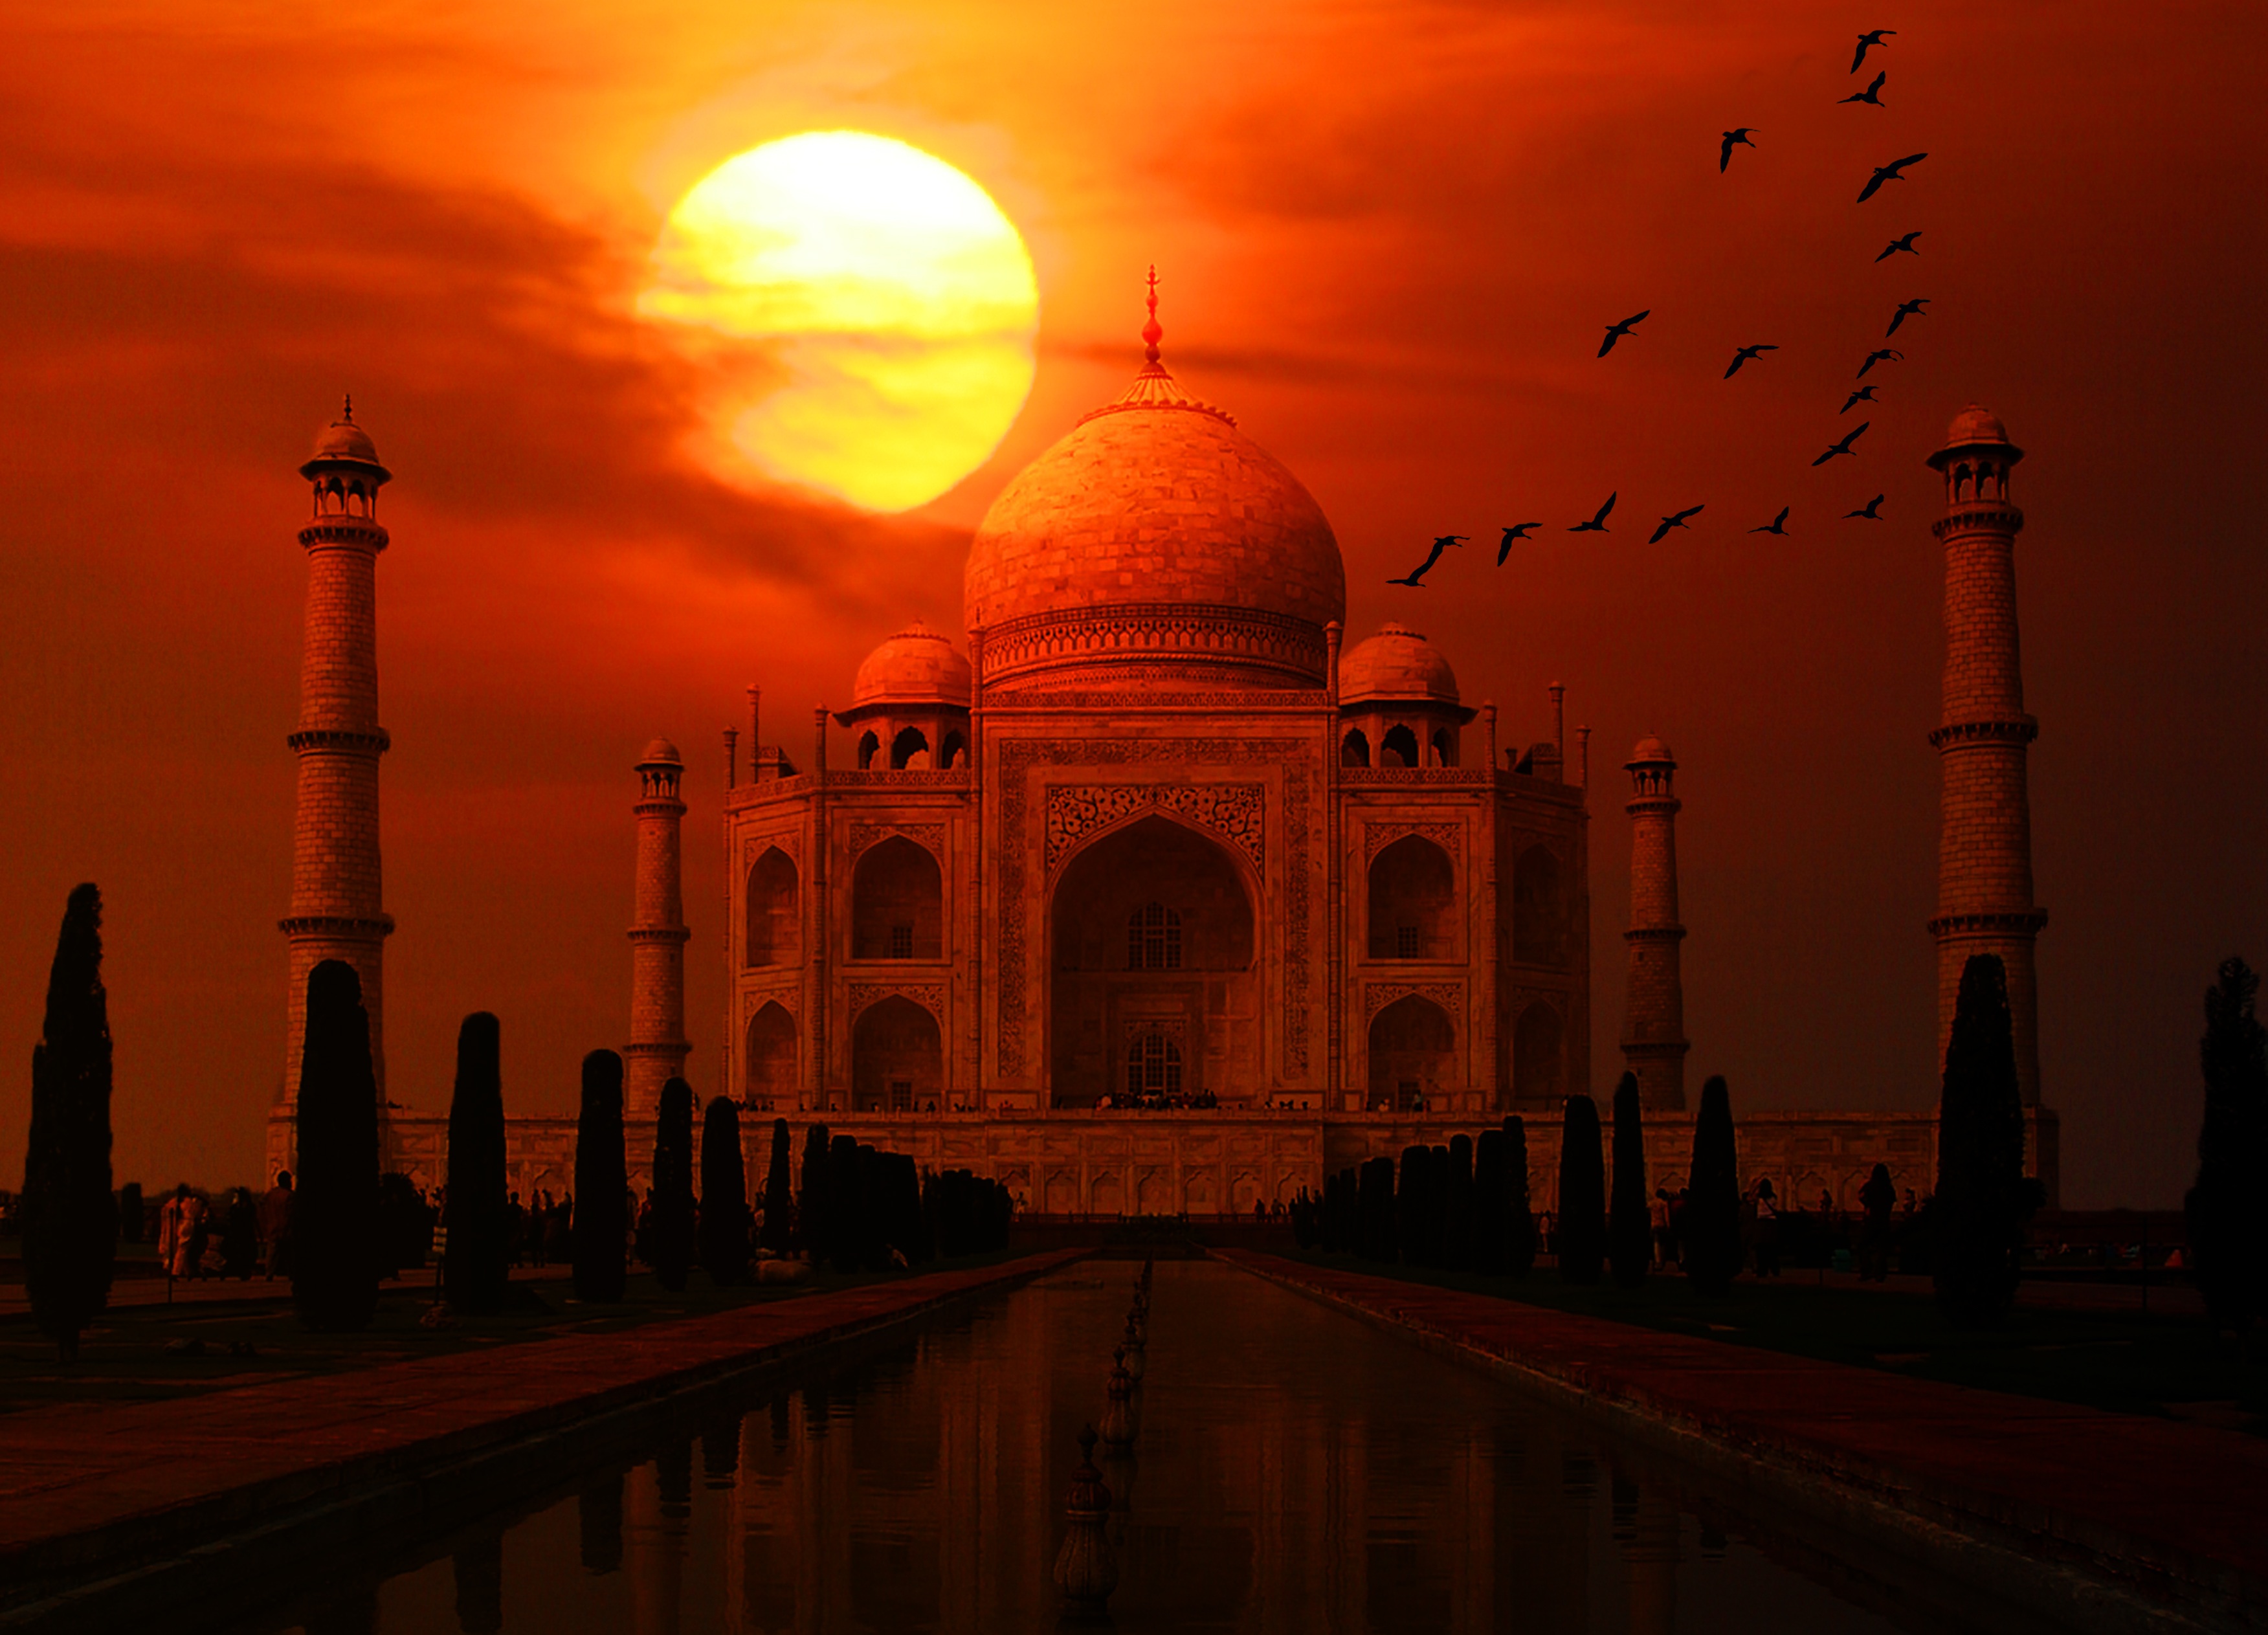
landscape, architecture, structure, sky, sunrise, sunset, white, night, morning, building, palace, dawn, monument, cityscape, travel, dusk, evening, reflection, tower, symbol, religion, asia, landmark, darkness, tourism, place of worship, taj mahal, art, temple, marble, shrine, mosque, culture, islam, wonder, india, dome, tomb, emperor, agra, taj, mahal, mausoleum, mughal, minaret, mumtaz, shah